Delta Sigma Theta

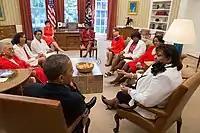
President Obama meeting with Delta leaders

Throughout 2013, Delta Sigma Theta was honored in many ways, including being highlighted in a Wal-Mart commercial, being honored by an NBA team, the Cleveland Cavaliers, being featured by CNN, MSNBC, "The New York Times", "The Wall Street Journal", and "The Washington Post." A Delta Sigma Theta-themed window was dedicated Andrew Rankin Memorial Chapel at Howard University. Secretary of State Hillary Clinton said "Delta means change and Deltas are called to serve... Wherever you see women advancing, you see Deltas!". President Barack Obama invited the Delta leadership to the White House and addressed them in the Oval Office. The president addressed closing gala attendees via video.